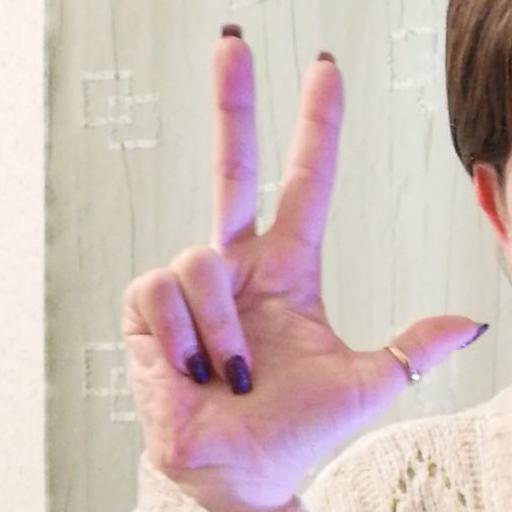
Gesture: three2